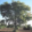
Label: willow_tree